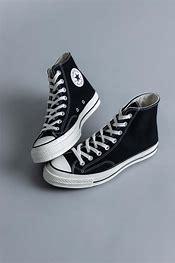
Brand: Converse
Model: Chuck 70